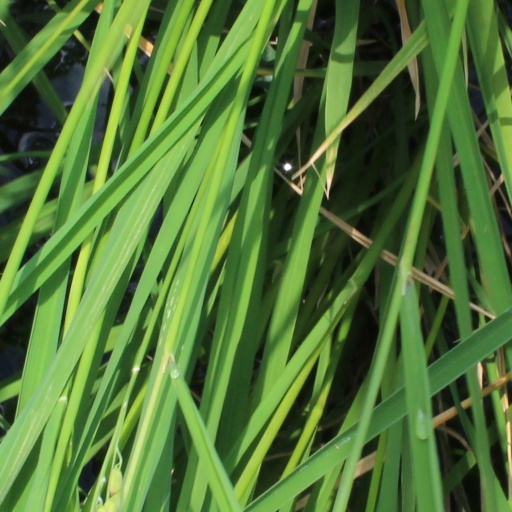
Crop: rice